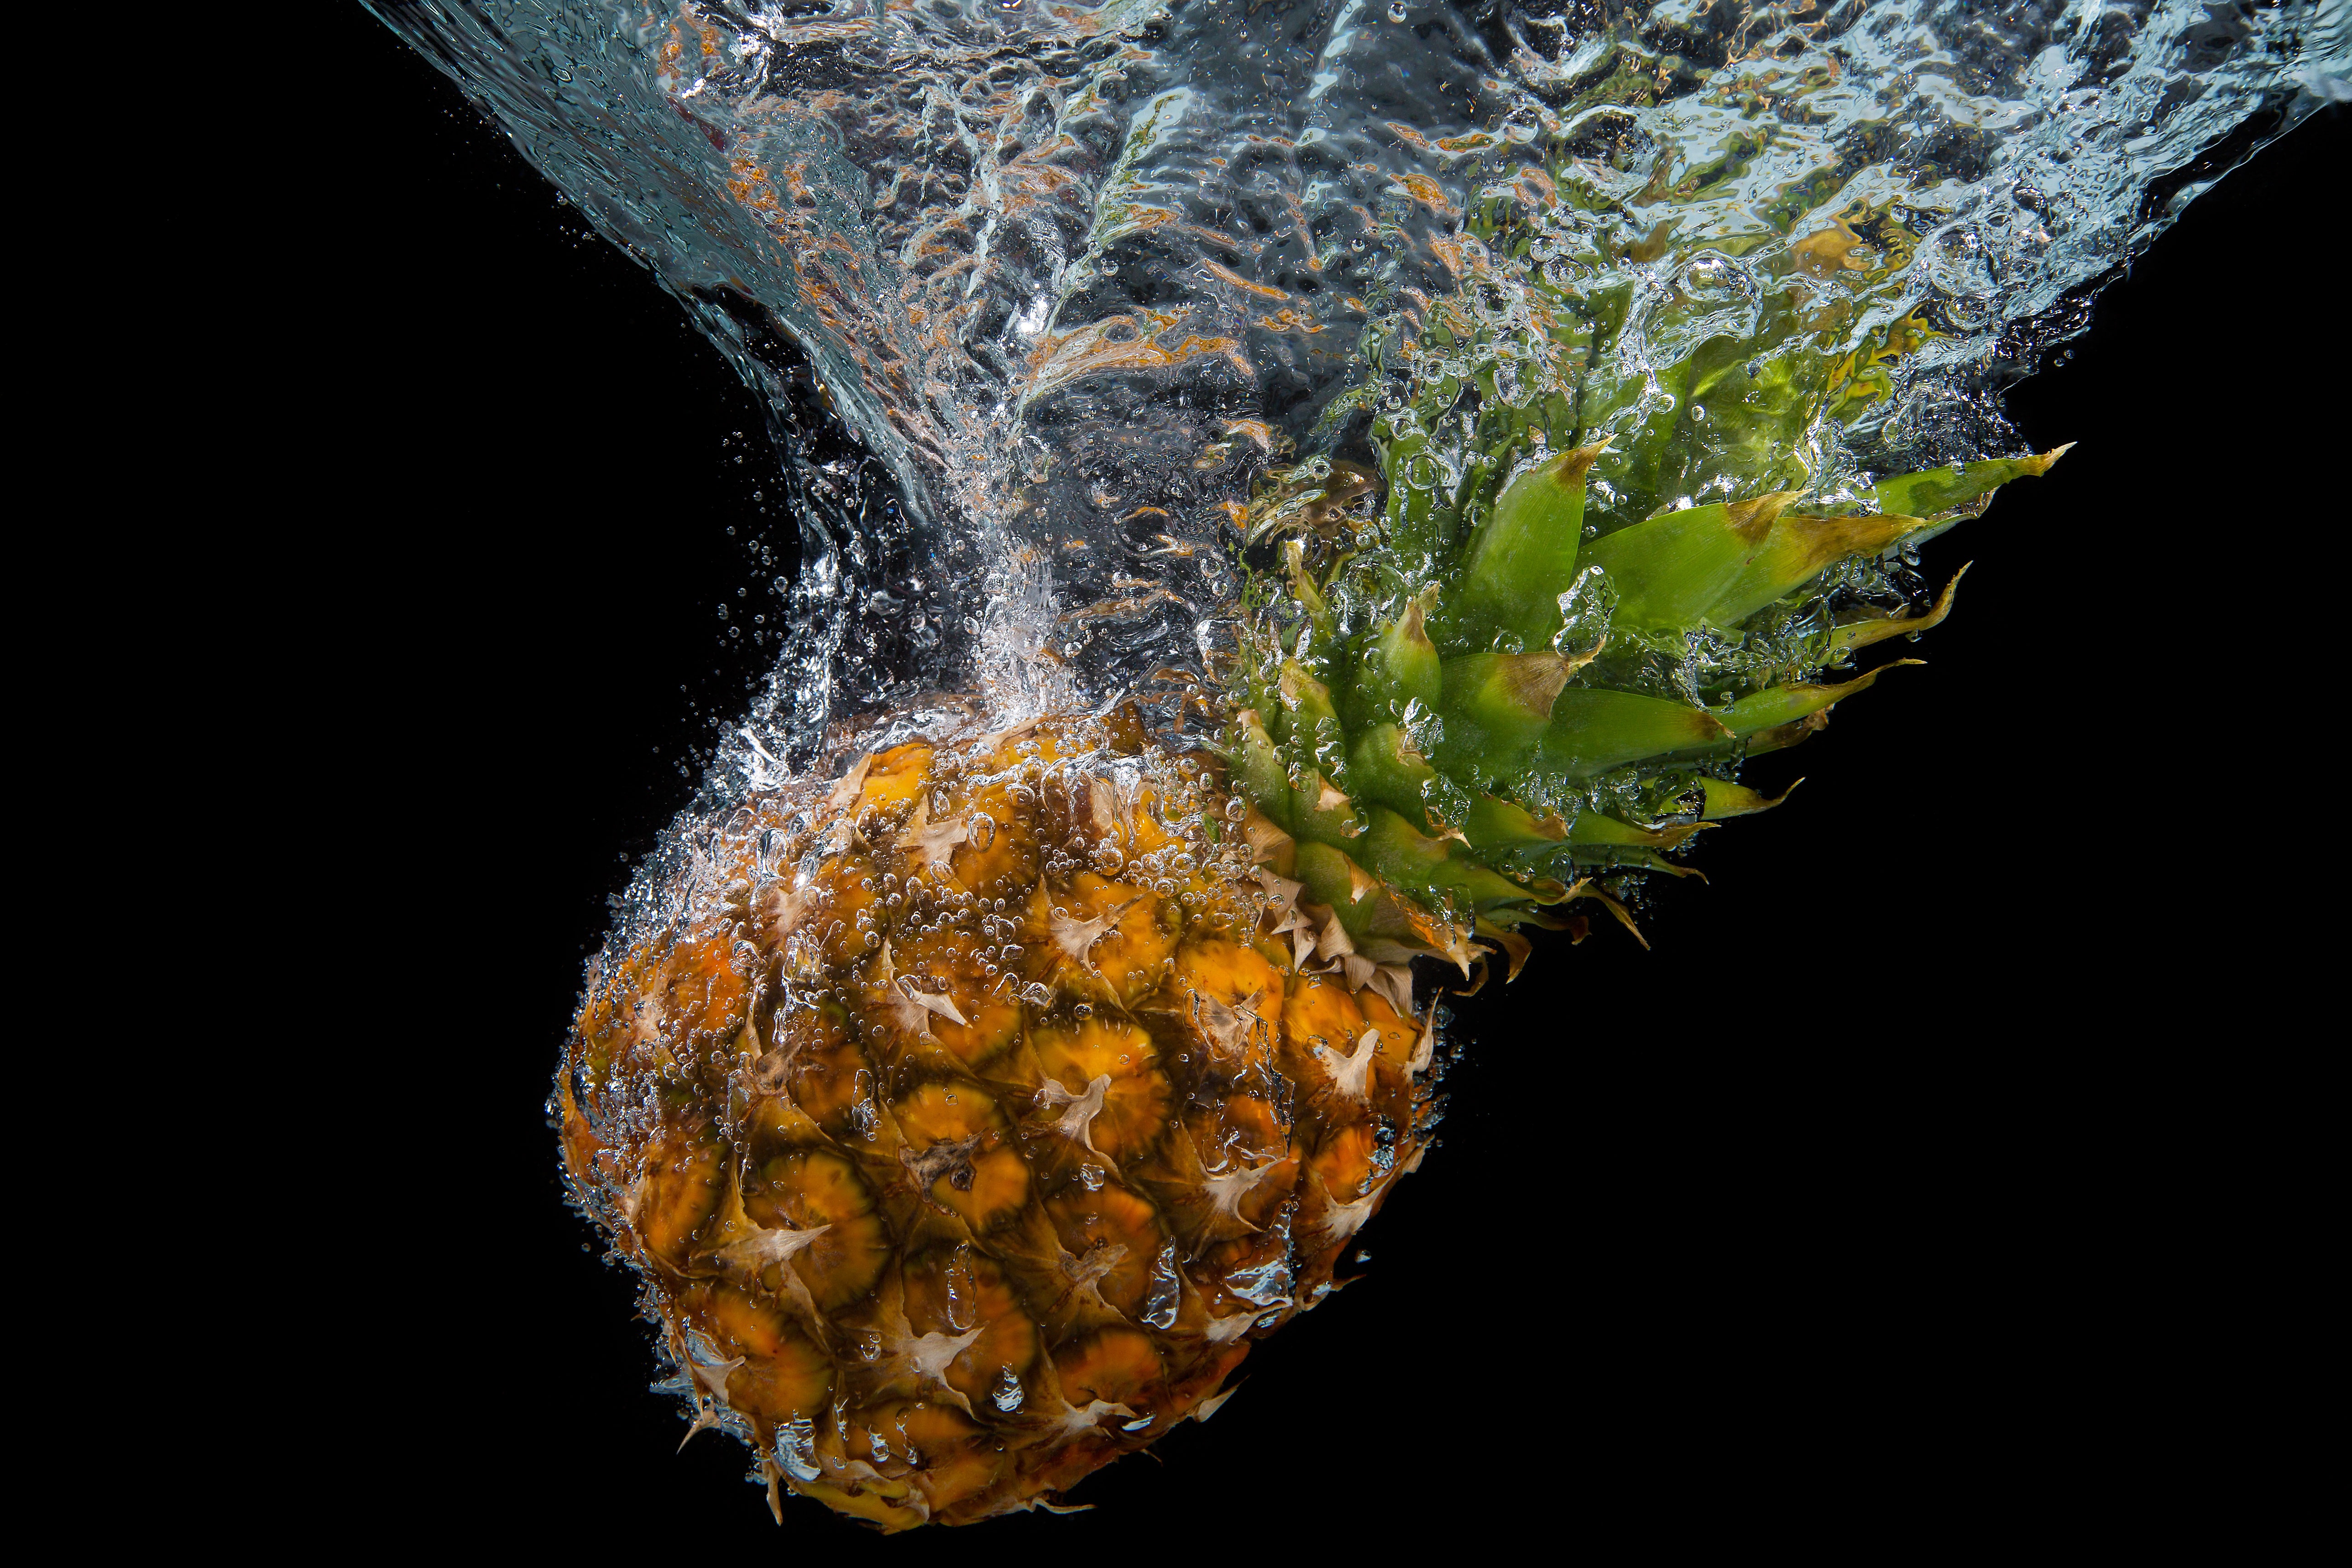
water, plant, fruit, leaf, pollen, food, splash, produce, macro, biology, flora, fresh fruit, drop of water, effect, macro photography, organism, water splashes, high speed recording, annanas, land plant